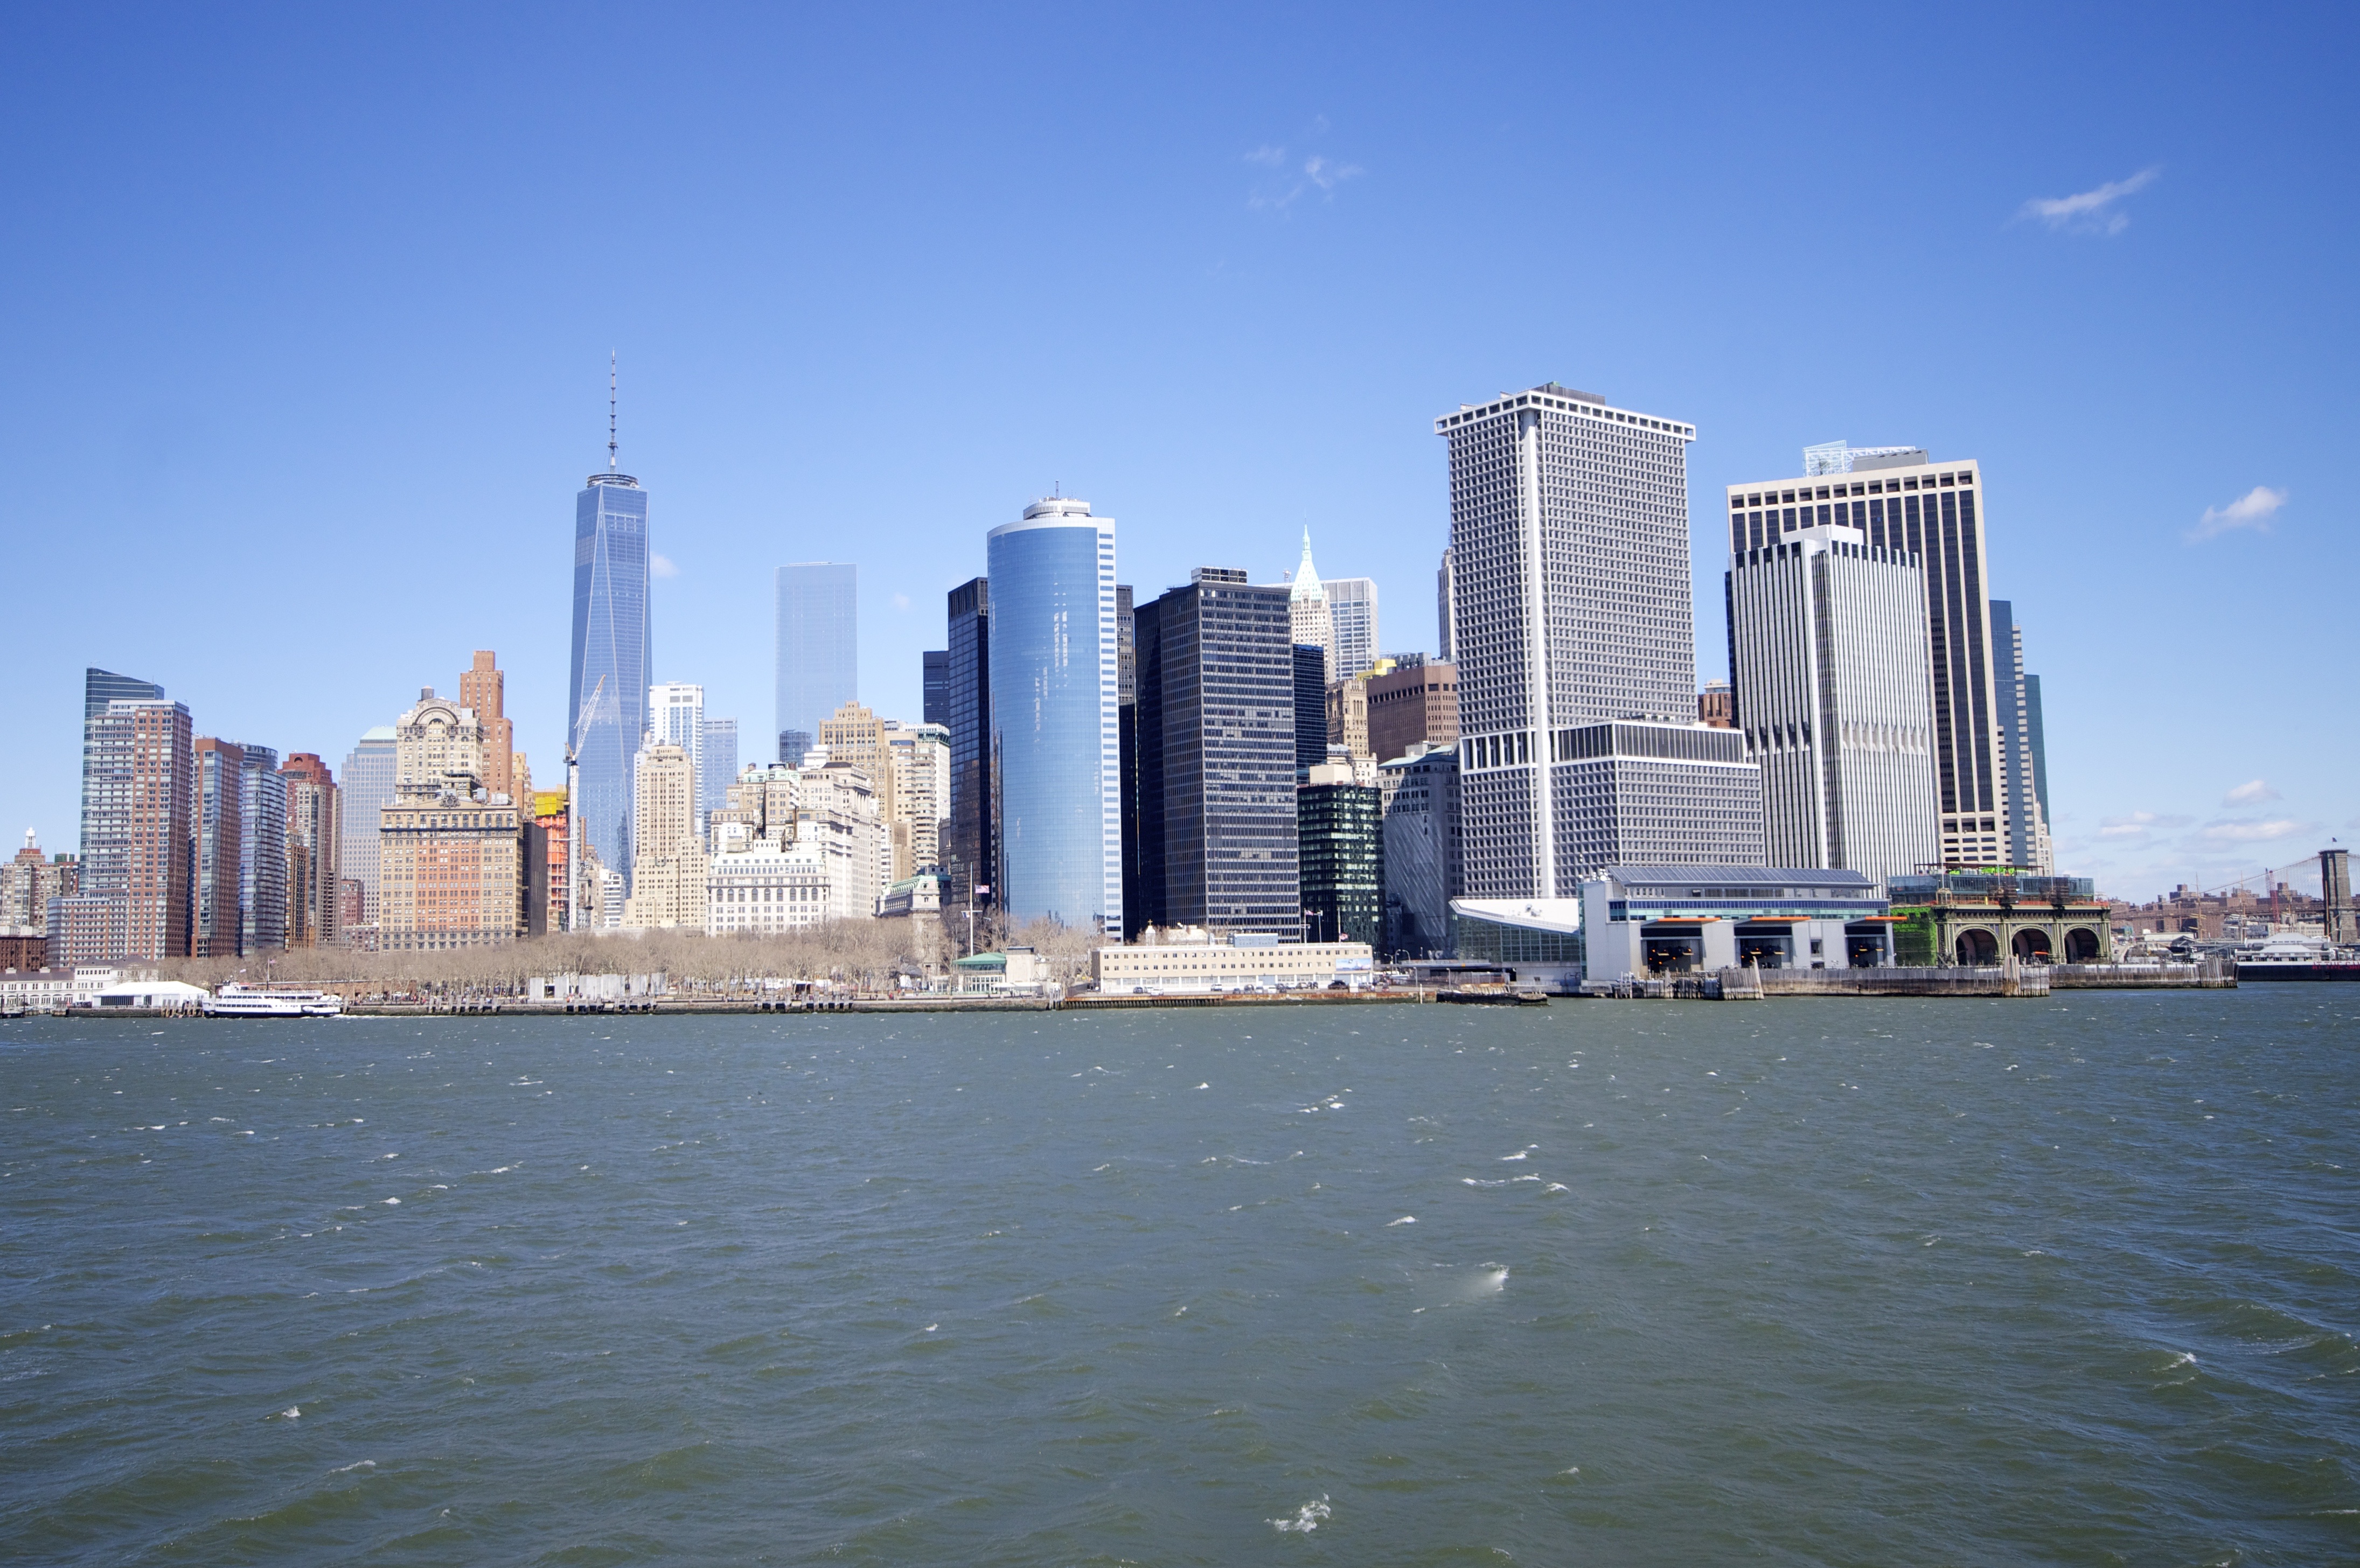
sea, coast, water, horizon, dock, skyline, city, skyscraper, new york, river, cityscape, downtown, reflection, vehicle, bay, landmark, harbor, marina, tower block, metropolis, urban area, geographical feature, human settlement